Đông Sơn culture

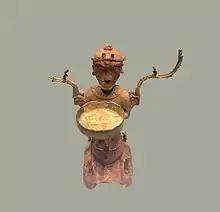
Bronze lamp figurine, Đông Sơn culture, known as the "Kneeling Man)

The origins of Đông Sơn culture may be traced back to ancient bronze castings. Scholars traditionally traced the origins of bronze-casting technology to China but during the 1970s archaeological discoveries in Isan, Thailand found that the casting of bronze either began in Southeast Asia first then spread into China, or that it developed the practise independently from China. The Đông Sơn bronze industry therefore has a local origin in Southeast Asia rather than being introduced by migrations out of China. The Gò Mun culture gave rise to the Đông Sơn culture; the Đông Sơn was the culmination of the Bronze Age and the opening stage of the Iron Age.